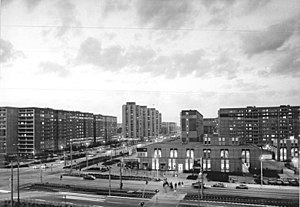
Linden-Center / Historie
Udsigt til det tidligere Handelshaus i 1988
Linden-Center er et indkøbscenter fra 1995. Det er et af de mest betydningsfulde indkøbscentre i det østlige Berlin.